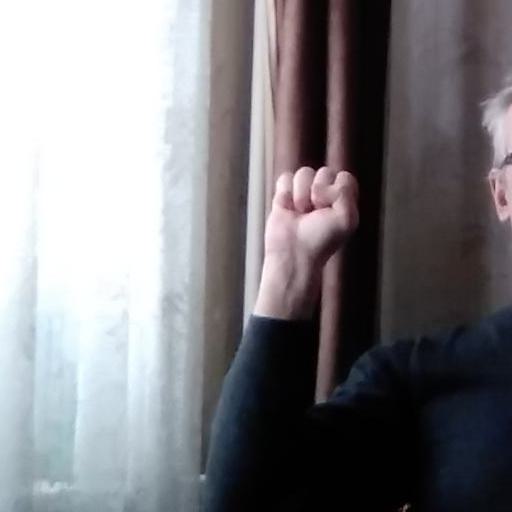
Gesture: fist